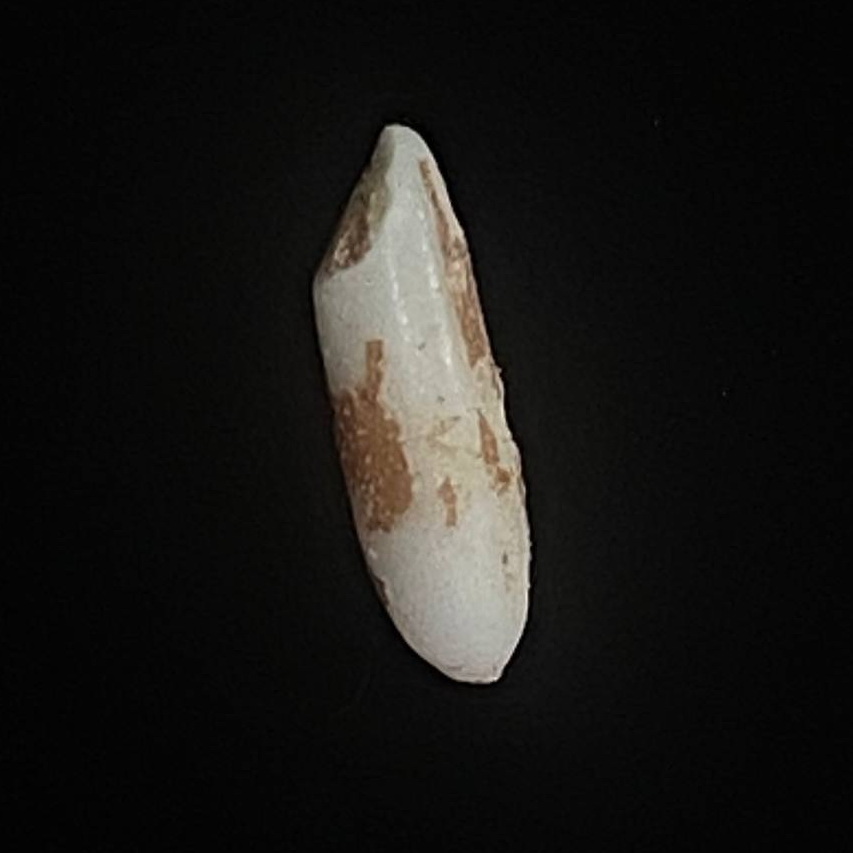
Rice variety: Lal_Binni